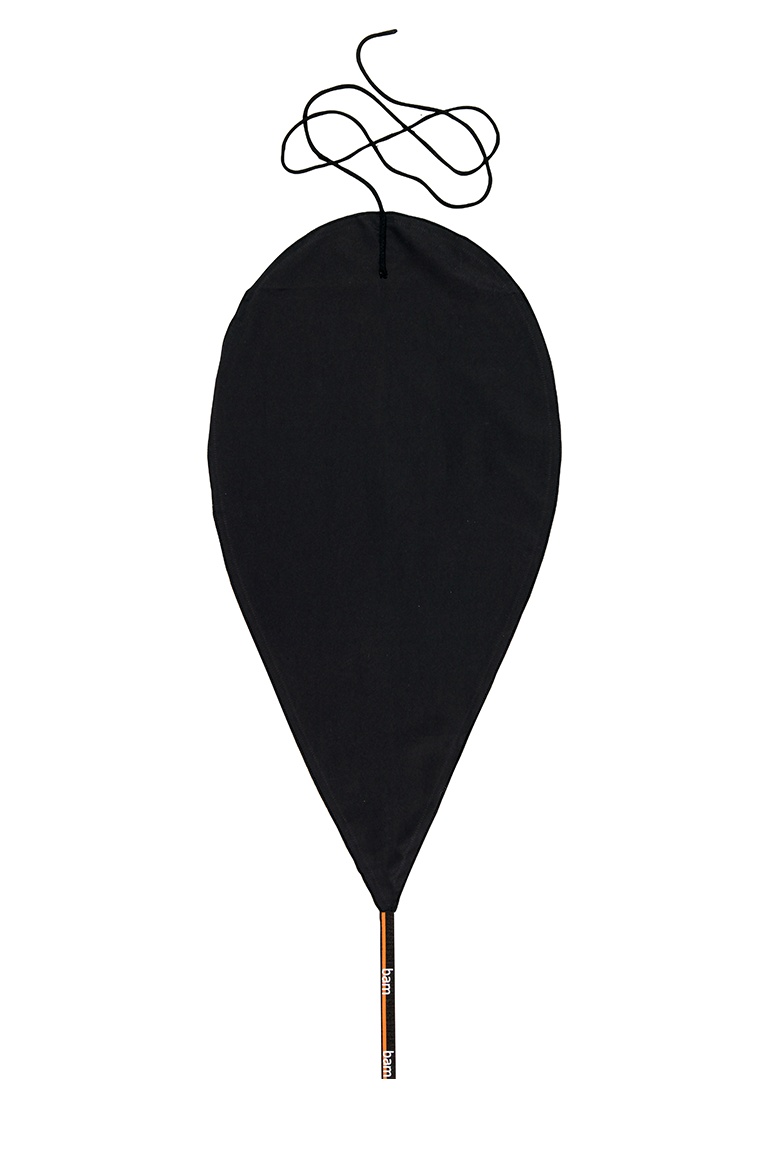
SWABS FOR BASSOON
Brand: BamCases
Microfiber REFERENCE : SW-0010
Category: Arts & Entertainment > Hobbies & Creative Arts > Musical Instrument & Orchestra Accessories > Woodwind Instrument Accessories > Bassoon Accessories > Bassoon Care & Cleaning